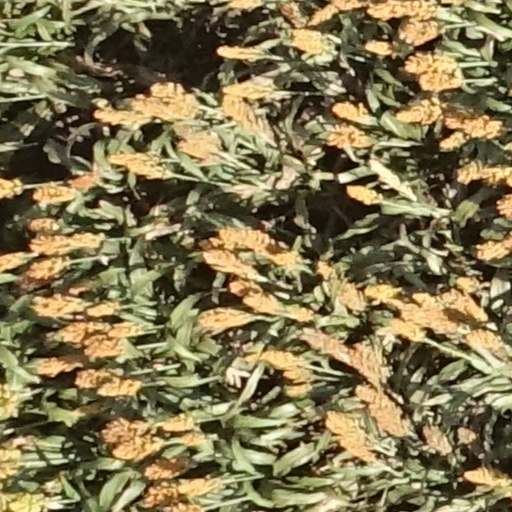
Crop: sorghum